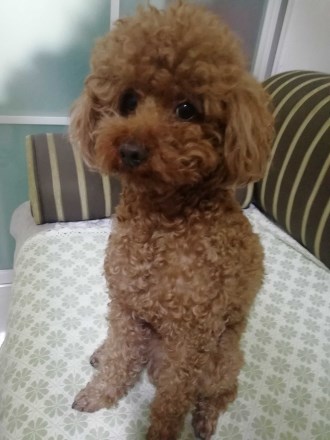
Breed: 7449-n000128-teddy